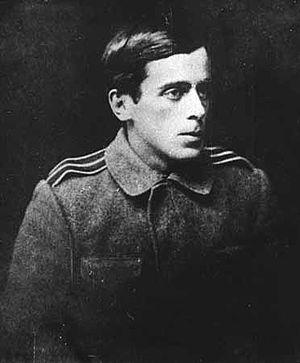
Sergueï Iakovlevitch Efron, né le 29 septembre 1893 à Moscou, mort fusillé le 16 octobre 1941, est un journaliste russe, époux de Marina Tsvetaïeva et le père d'Ariadna Efron.